Question: Please indicate a possible affordance area of the bench that can be used for sitting on
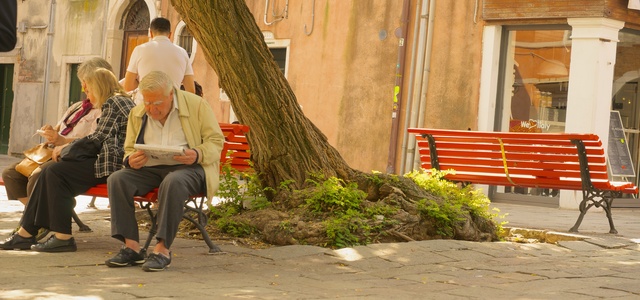
Answer: [16.733, 164.191, 214.939, 202.615]